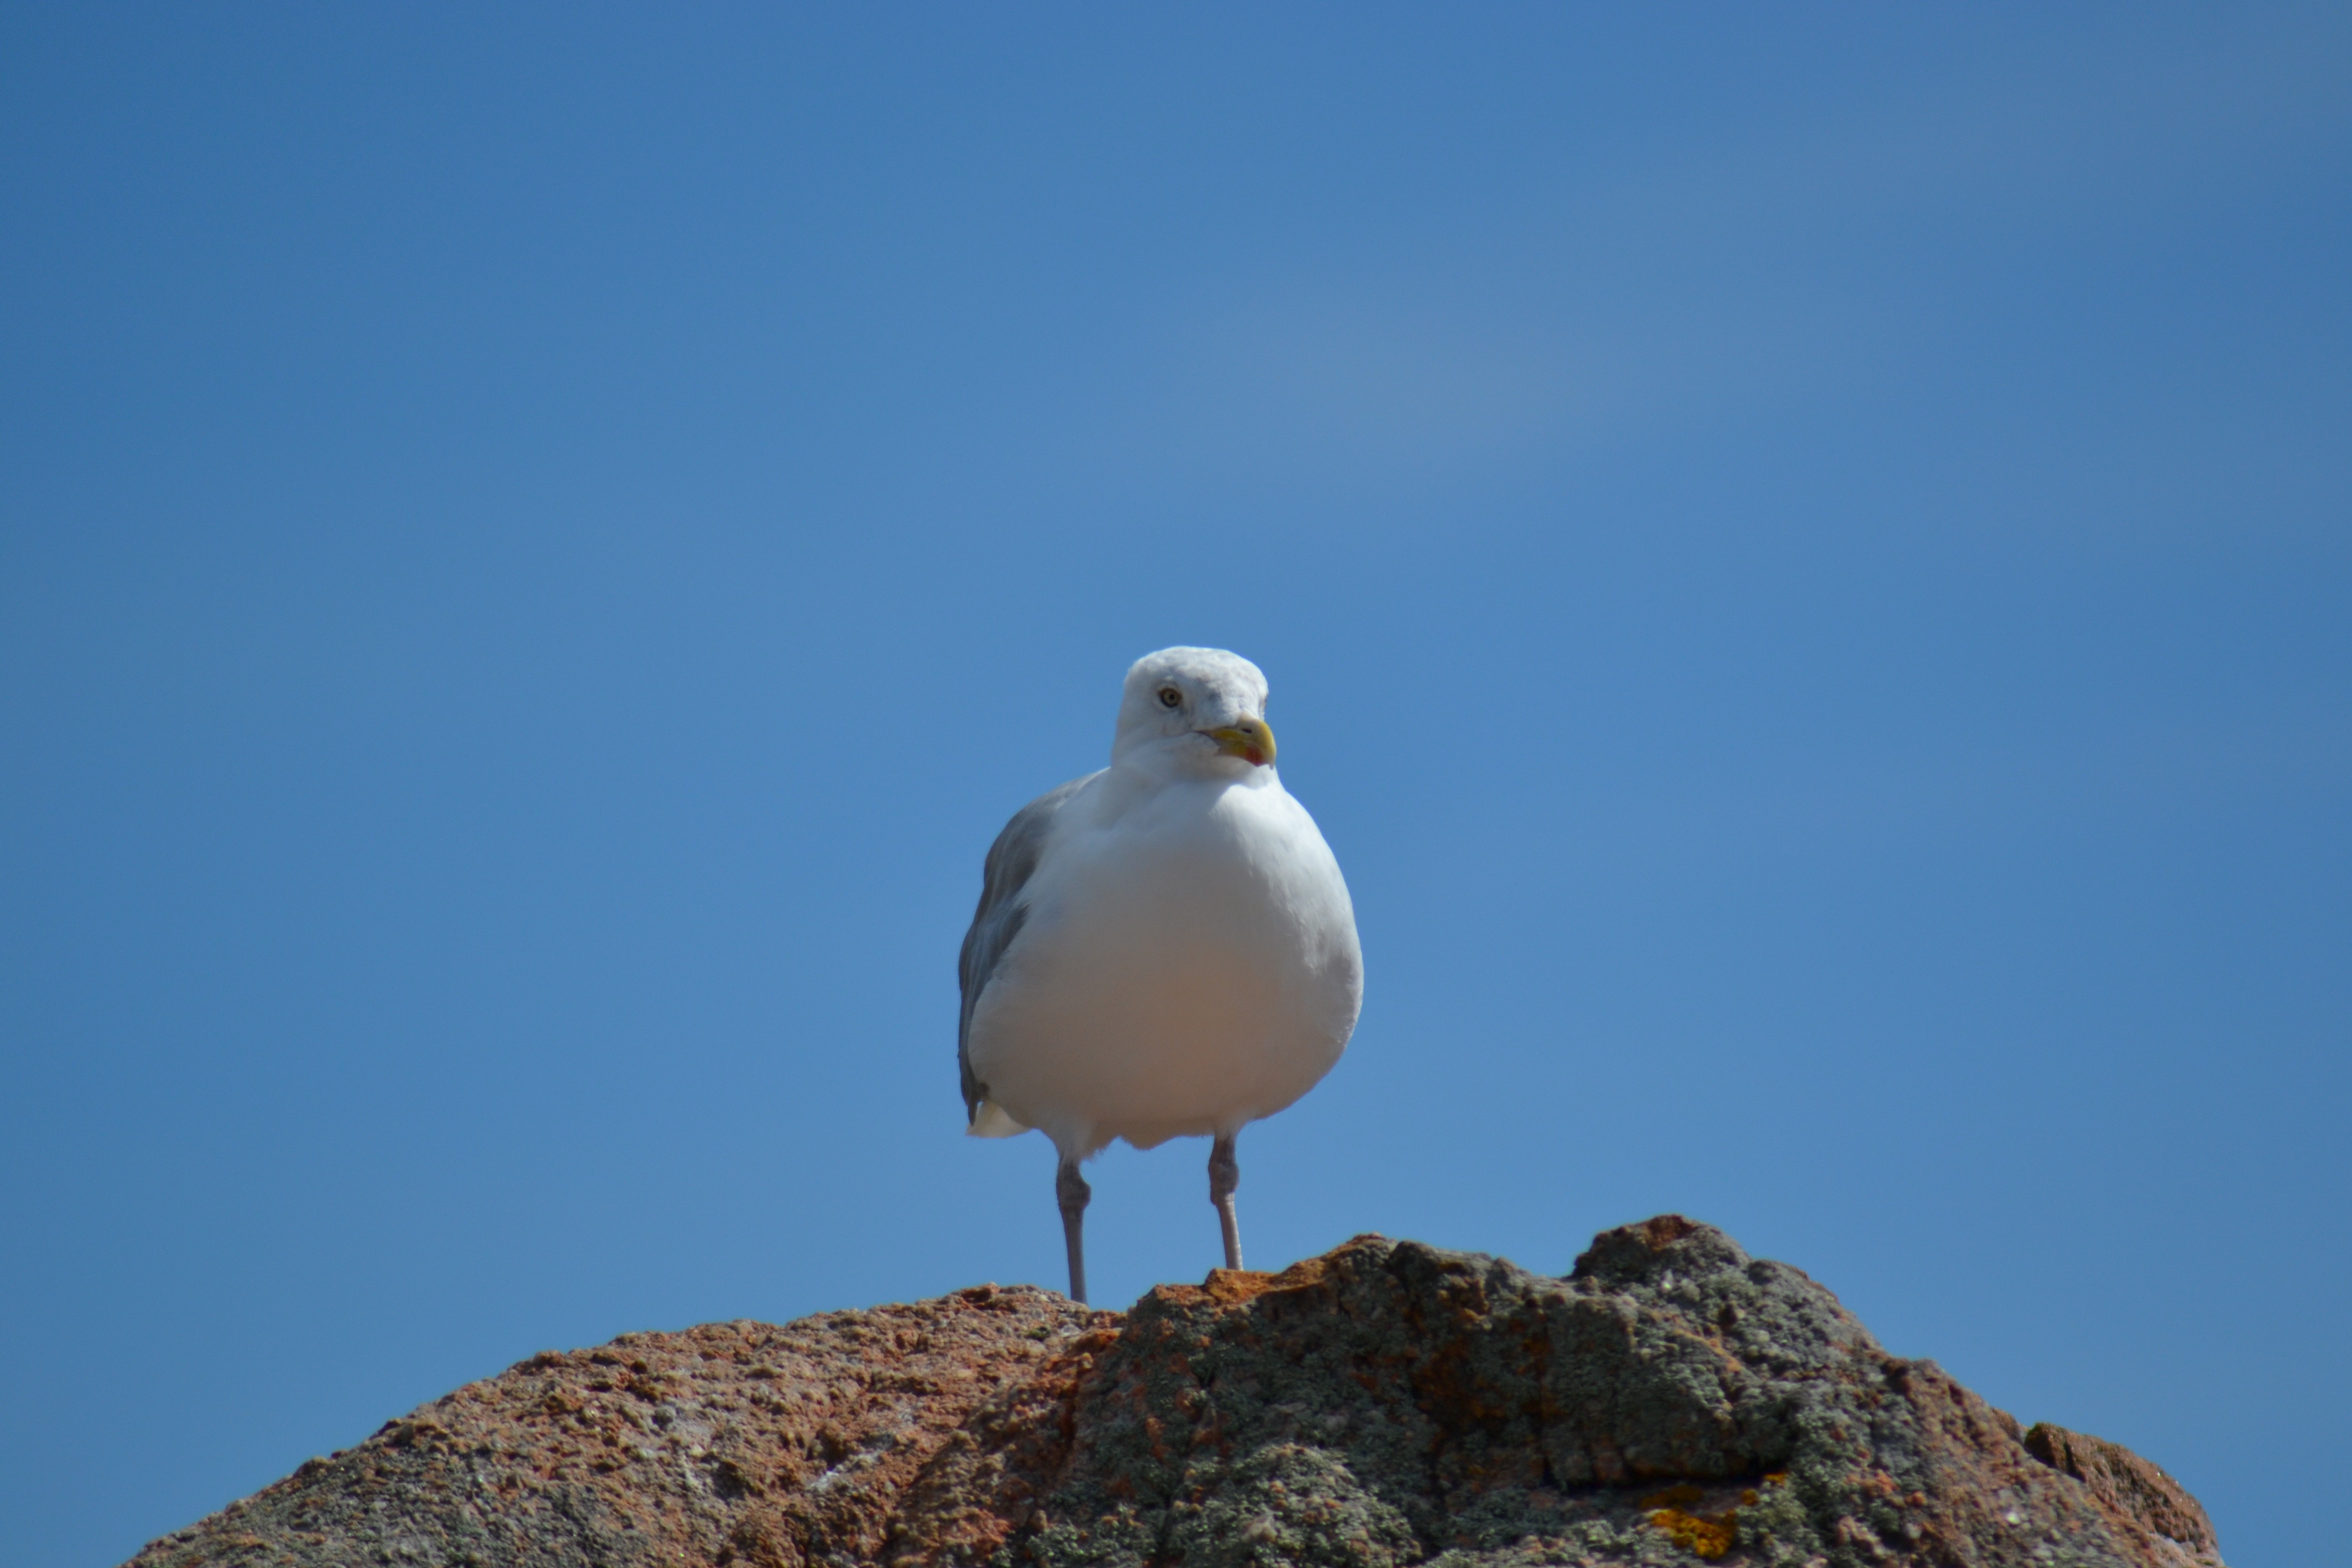
sea, rock, bird, seabird, seagull, summer, seaside, wildlife, gull, beak, blue, fauna, sea bird, blue sky, vertebrate, larus argentatus, charadriiformes, day time, european herring gull